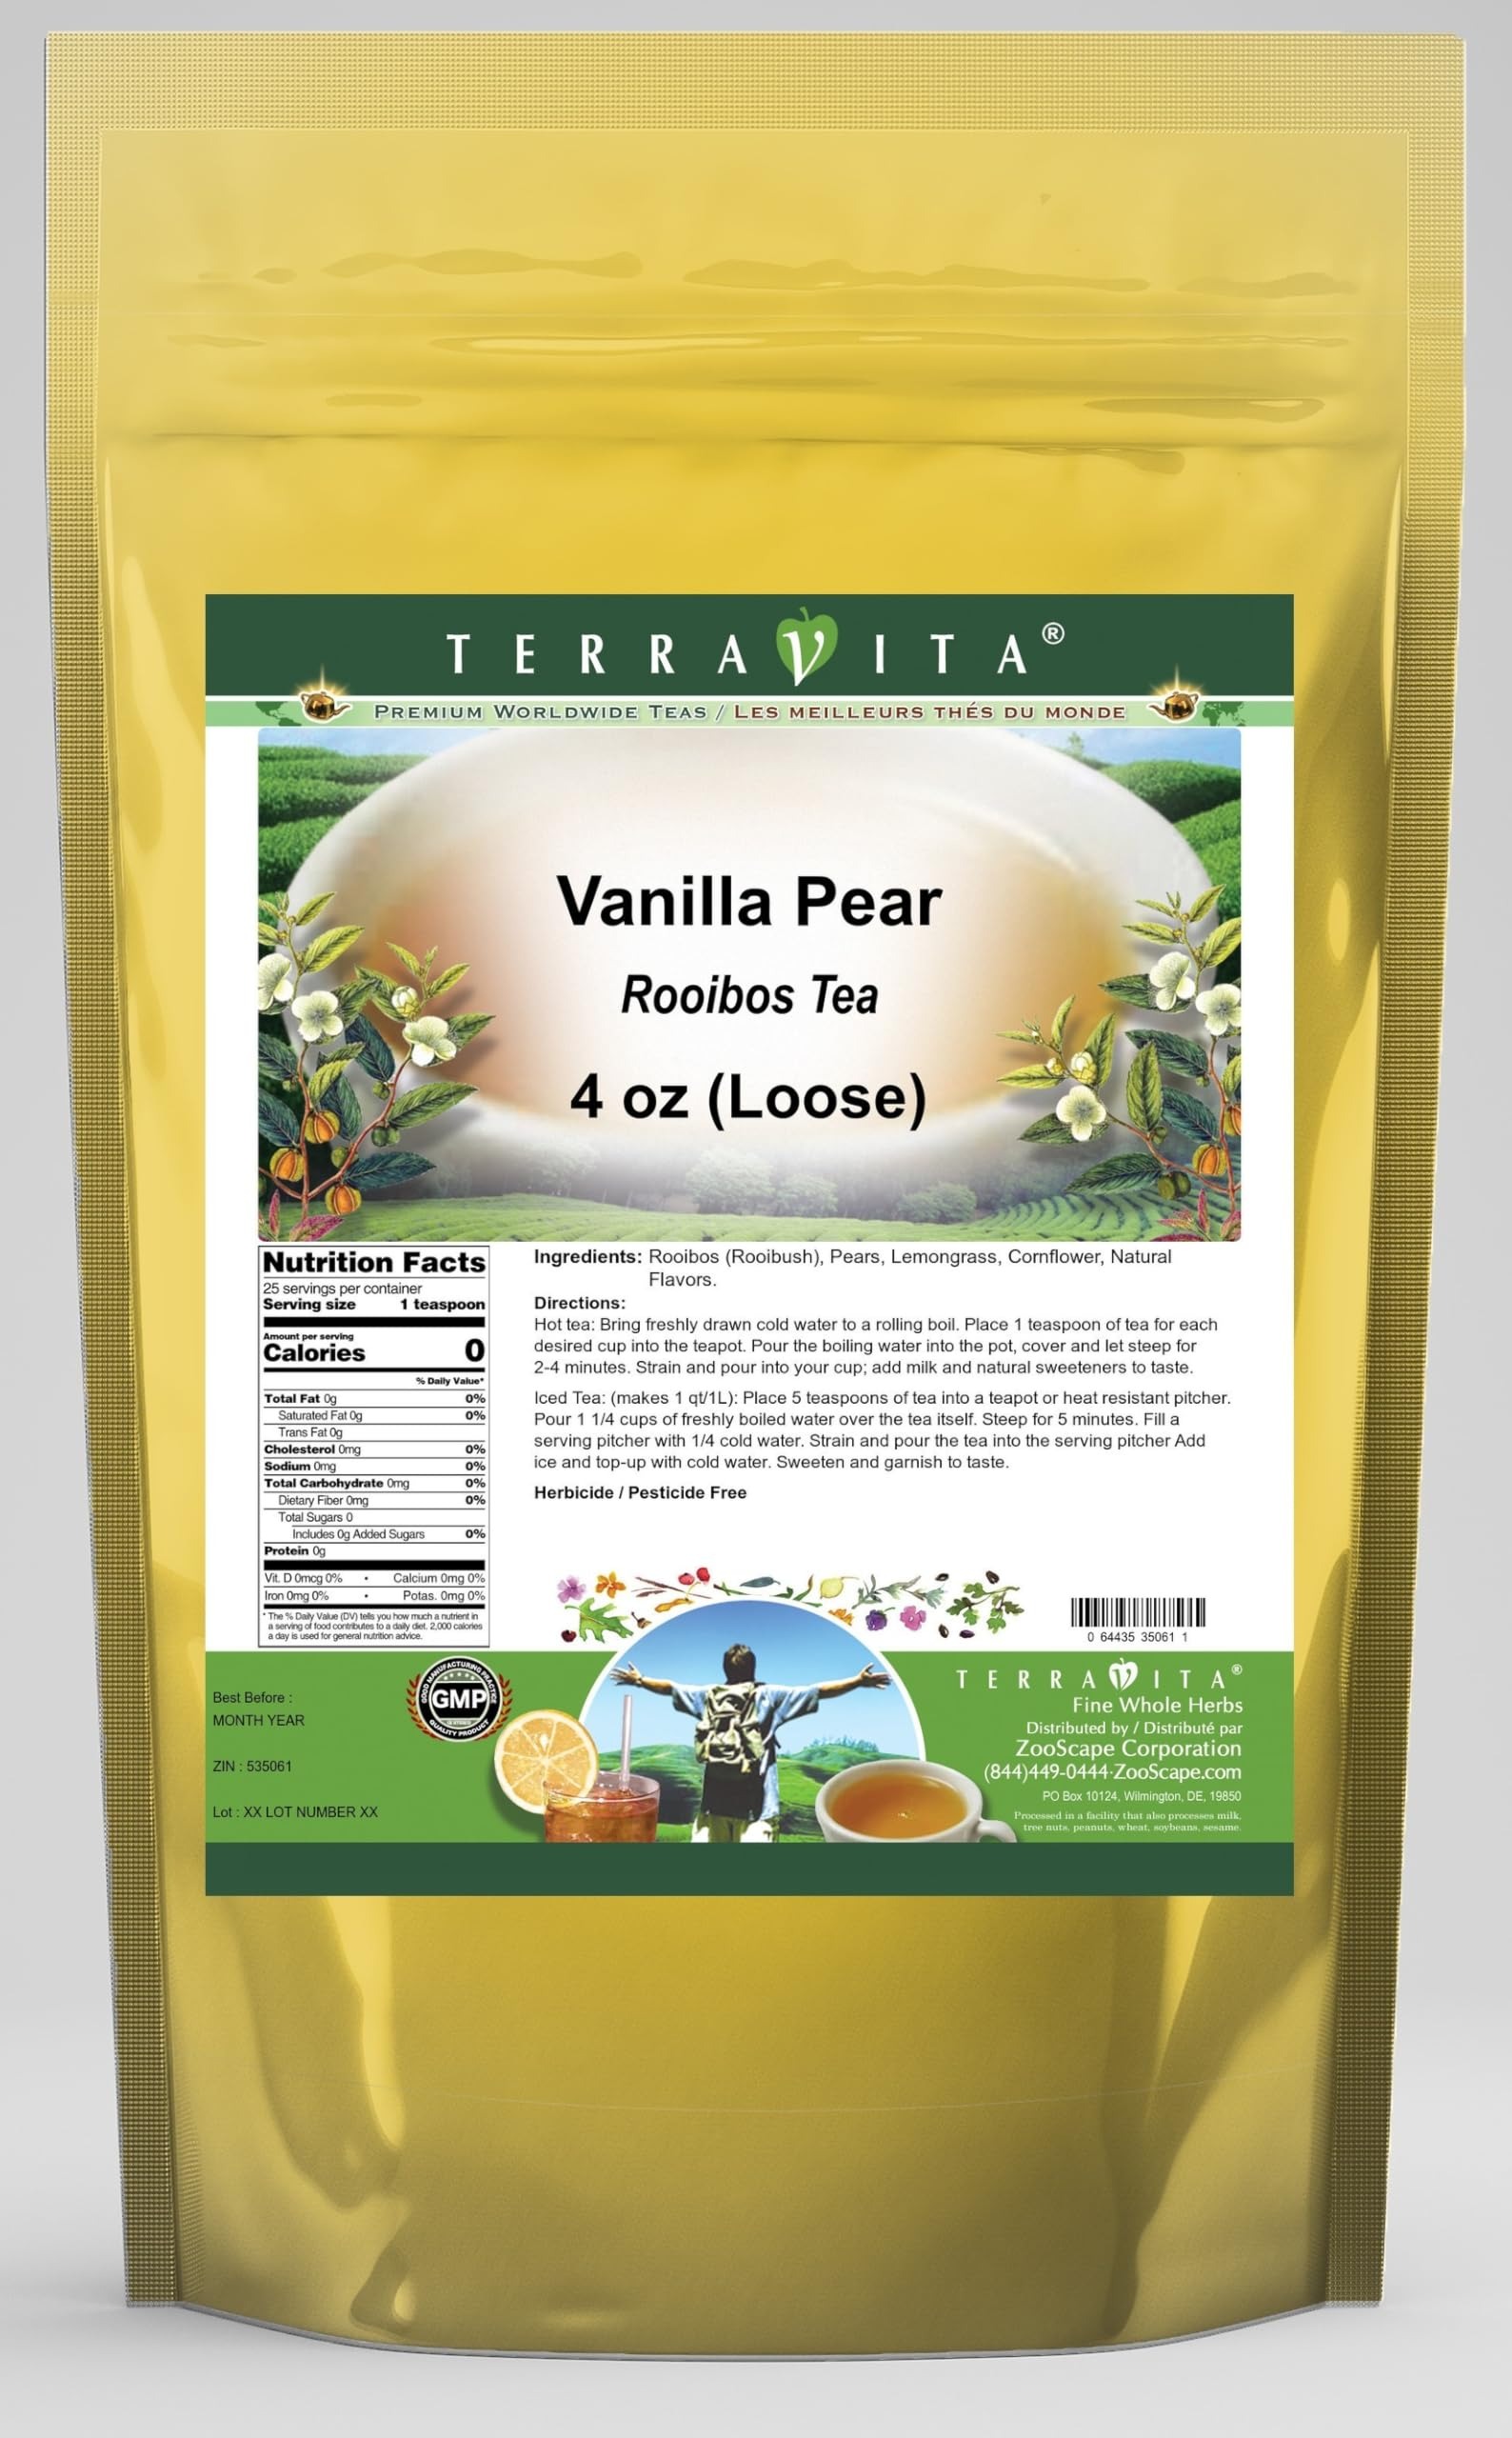
Item Name: Vanilla Pear Rooibos Tea (Loose) (4 oz, ZIN: 535061) - 3 Pack
Bullet Point 1: Our Vanilla Pear Rooibos Tea is a delightful flavored Rooibos tea with Pears, Lemongrass and Cornflower that you will really enjoy! The unique Vanilla Pear aroma and taste is a delight! - Ingredients: Rooibos tea, Pears, Lemongrass, Cornflower and Natural Vanilla Pear Flavor.
Bullet Point 2: No fillers.
Bullet Point 3: Manufacturer: TerraVita
Bullet Point 4: Size: 4 oz
Bullet Point 5: Loose Leaf Rooibos Tea - Packed in a convenient upright pouch!
Product Description: Our Vanilla Pear Rooibos Tea is a delightful flavored Rooibos tea with Pears, Lemongrass and Cornflower that you will really enjoy! The unique Vanilla Pear aroma and taste is a delight! - Ingredients: Rooibos tea, Pears, Lemongrass, Cornflower and Natural Vanilla Pear Flavor. - Hot tea brewing method: Bring freshly drawn cold water to a rolling boil. Place 1 teaspoon of tea for each desired cup into the teapot. Pour the boiling water into the pot, cover and let steep for 2-4 minutes. Strain and pour into your cup; add milk and natural sweeteners to taste. - Iced tea brewing method: (to make 1 liter/quart): Place 5 teaspoons of tea into a teapot or heat resistant pitcher. Pour 1 1/4 cups of freshly boiled water over the tea itself. Steep for 5 minutes. Fill a serving pitcher with 1/4 cold water. Strain and pour the tea into the serving pitcher Add ice and top-up with cold water. Sweeten and garnish to taste. - TerraVita is an exclusive line of premium-quality, natural source products that use only the finest, purest and most potent ingredients found around the world. TerraVita is hallmarked by the highest possible standards of purity, potency, stability and freshness. All of our products are prepared with the highest elements of quality control, from raw materials through the entire manufacturing process, up to and including the moment that the bottles or bags are sealed for freshness and shipped out to you. Our highest possible standards are certified by independent laboratories and backed by our personal guarantee. - TerraVita exists to meet and ensure your family's health and wellness without the harmful effects of chemicals and health products. We strive to make all of our products affordable and reliable and are constantly searching the market to maintain our afford
Value: 12.0
Unit: Ounce

Price: 17.97